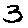
Label: 3